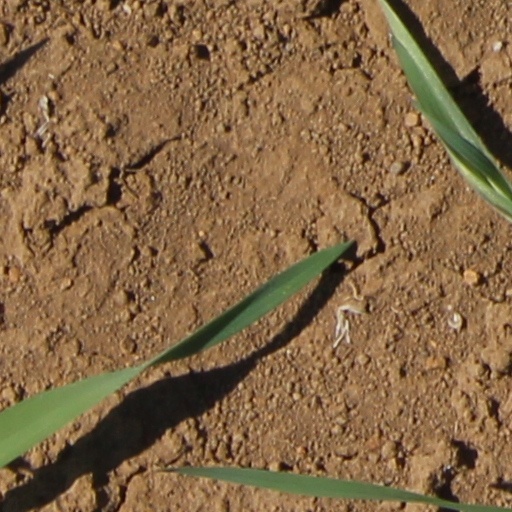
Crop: wheat